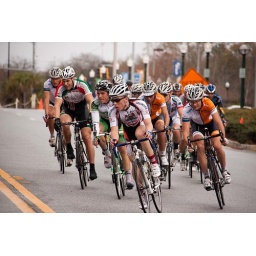
Albany Ga street festival bike races March 5, 2011Photo copyright by Darrell Waters